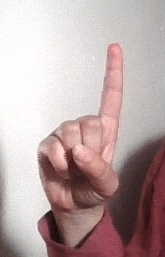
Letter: bb